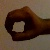
The image shows a hand gesture representing the number 0 in Indian Sign Language.